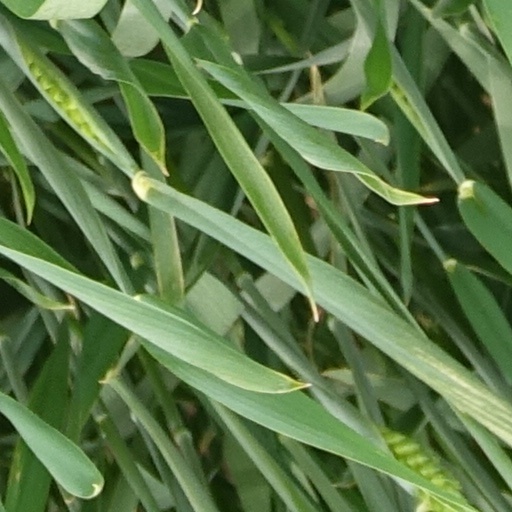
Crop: wheat